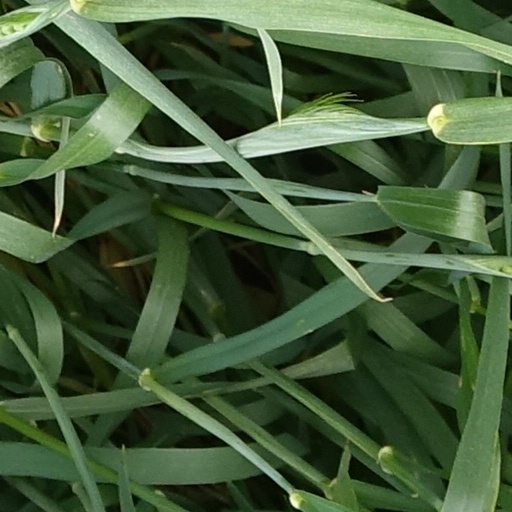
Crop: wheat